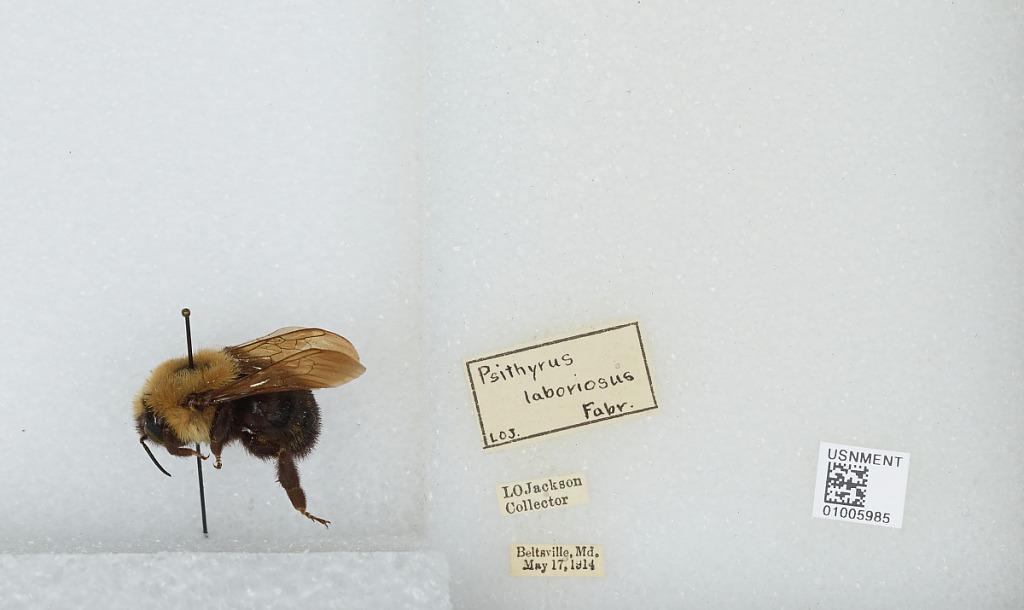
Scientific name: Bombus (Psithyrus) citrinus (Smith)
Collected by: L. Jackson
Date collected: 1914-5-17
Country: United States
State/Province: Maryland
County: Prince George's
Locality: Beltsville
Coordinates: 39.0375, -76.9178